Fort Dix

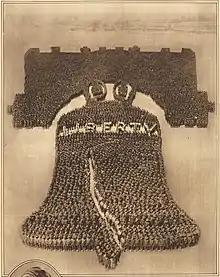
The Human Liberty Bell at Camp Dix, including 25,000 people in 1918

Fort Dix was established on 16 July 1917, as Camp Dix, named in honor of Major General John Adams Dix, a veteran of the War of 1812 and the American Civil War, and a former U.S. Senator, U.S. Secretary of the Treasury, and Governor of New York. Camp Dix was home to the 153rd Depot Brigade. The role of World War I depot brigades was to receive recruits and draftees, then organize them and provide them with uniforms, equipment, and initial military training. Depot brigades also received soldiers returning home at the end of the war and carried out their mustering out and discharges. During World War I, many of the soldiers serving in the U.S. 78th Infantry Division, nicknamed the "Lightning Division," trained at Camp Dix. The inspiration for the nickname came from the famous applejack whiskey (“white lightning”) produced in central New Jersey and the suggestion that the unit was ready and willing to strike like lightning at a moment's notice.